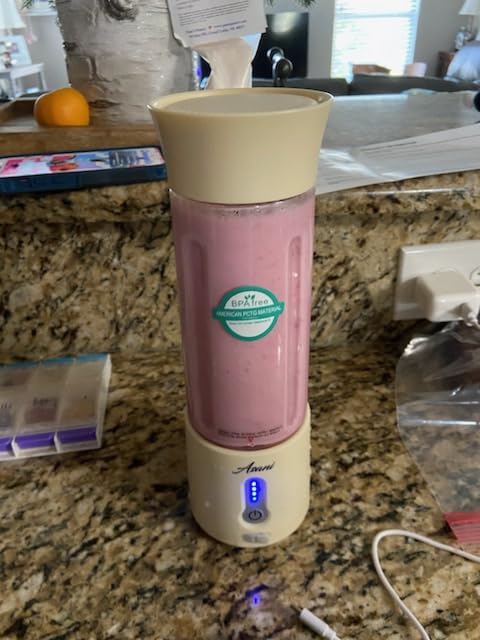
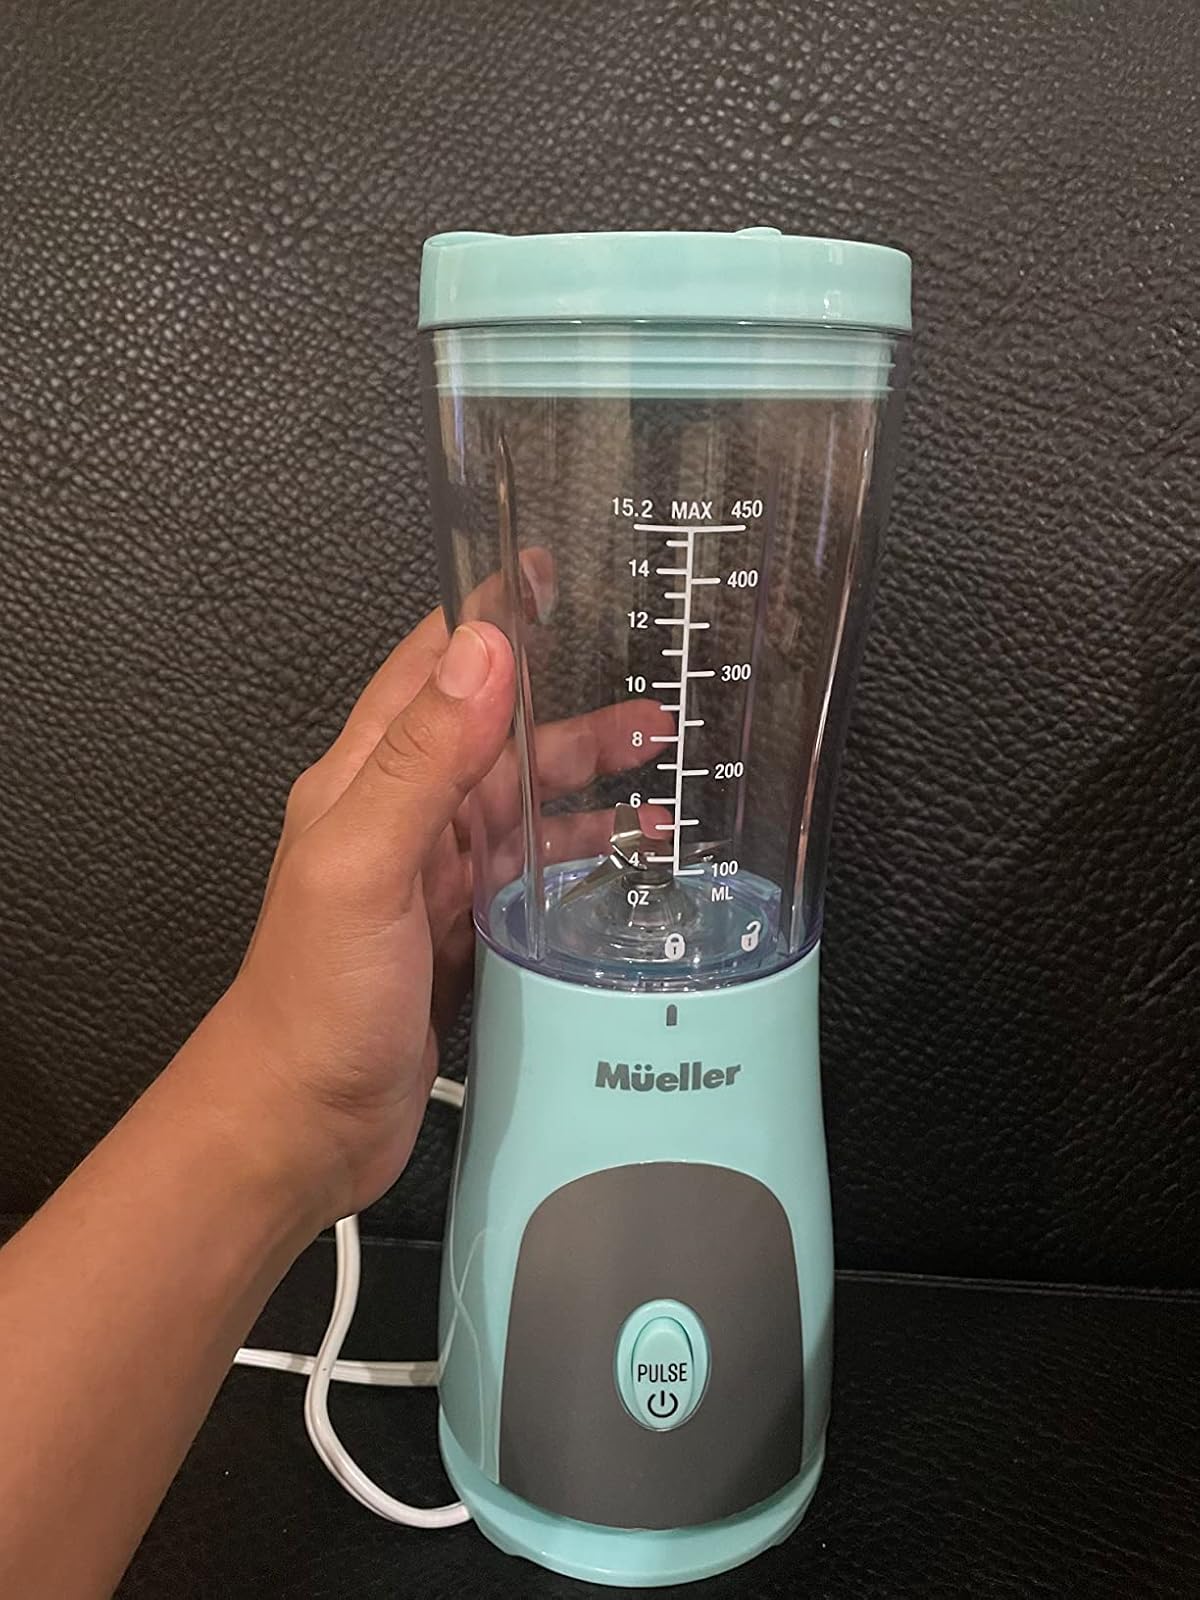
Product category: items_blender
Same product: no